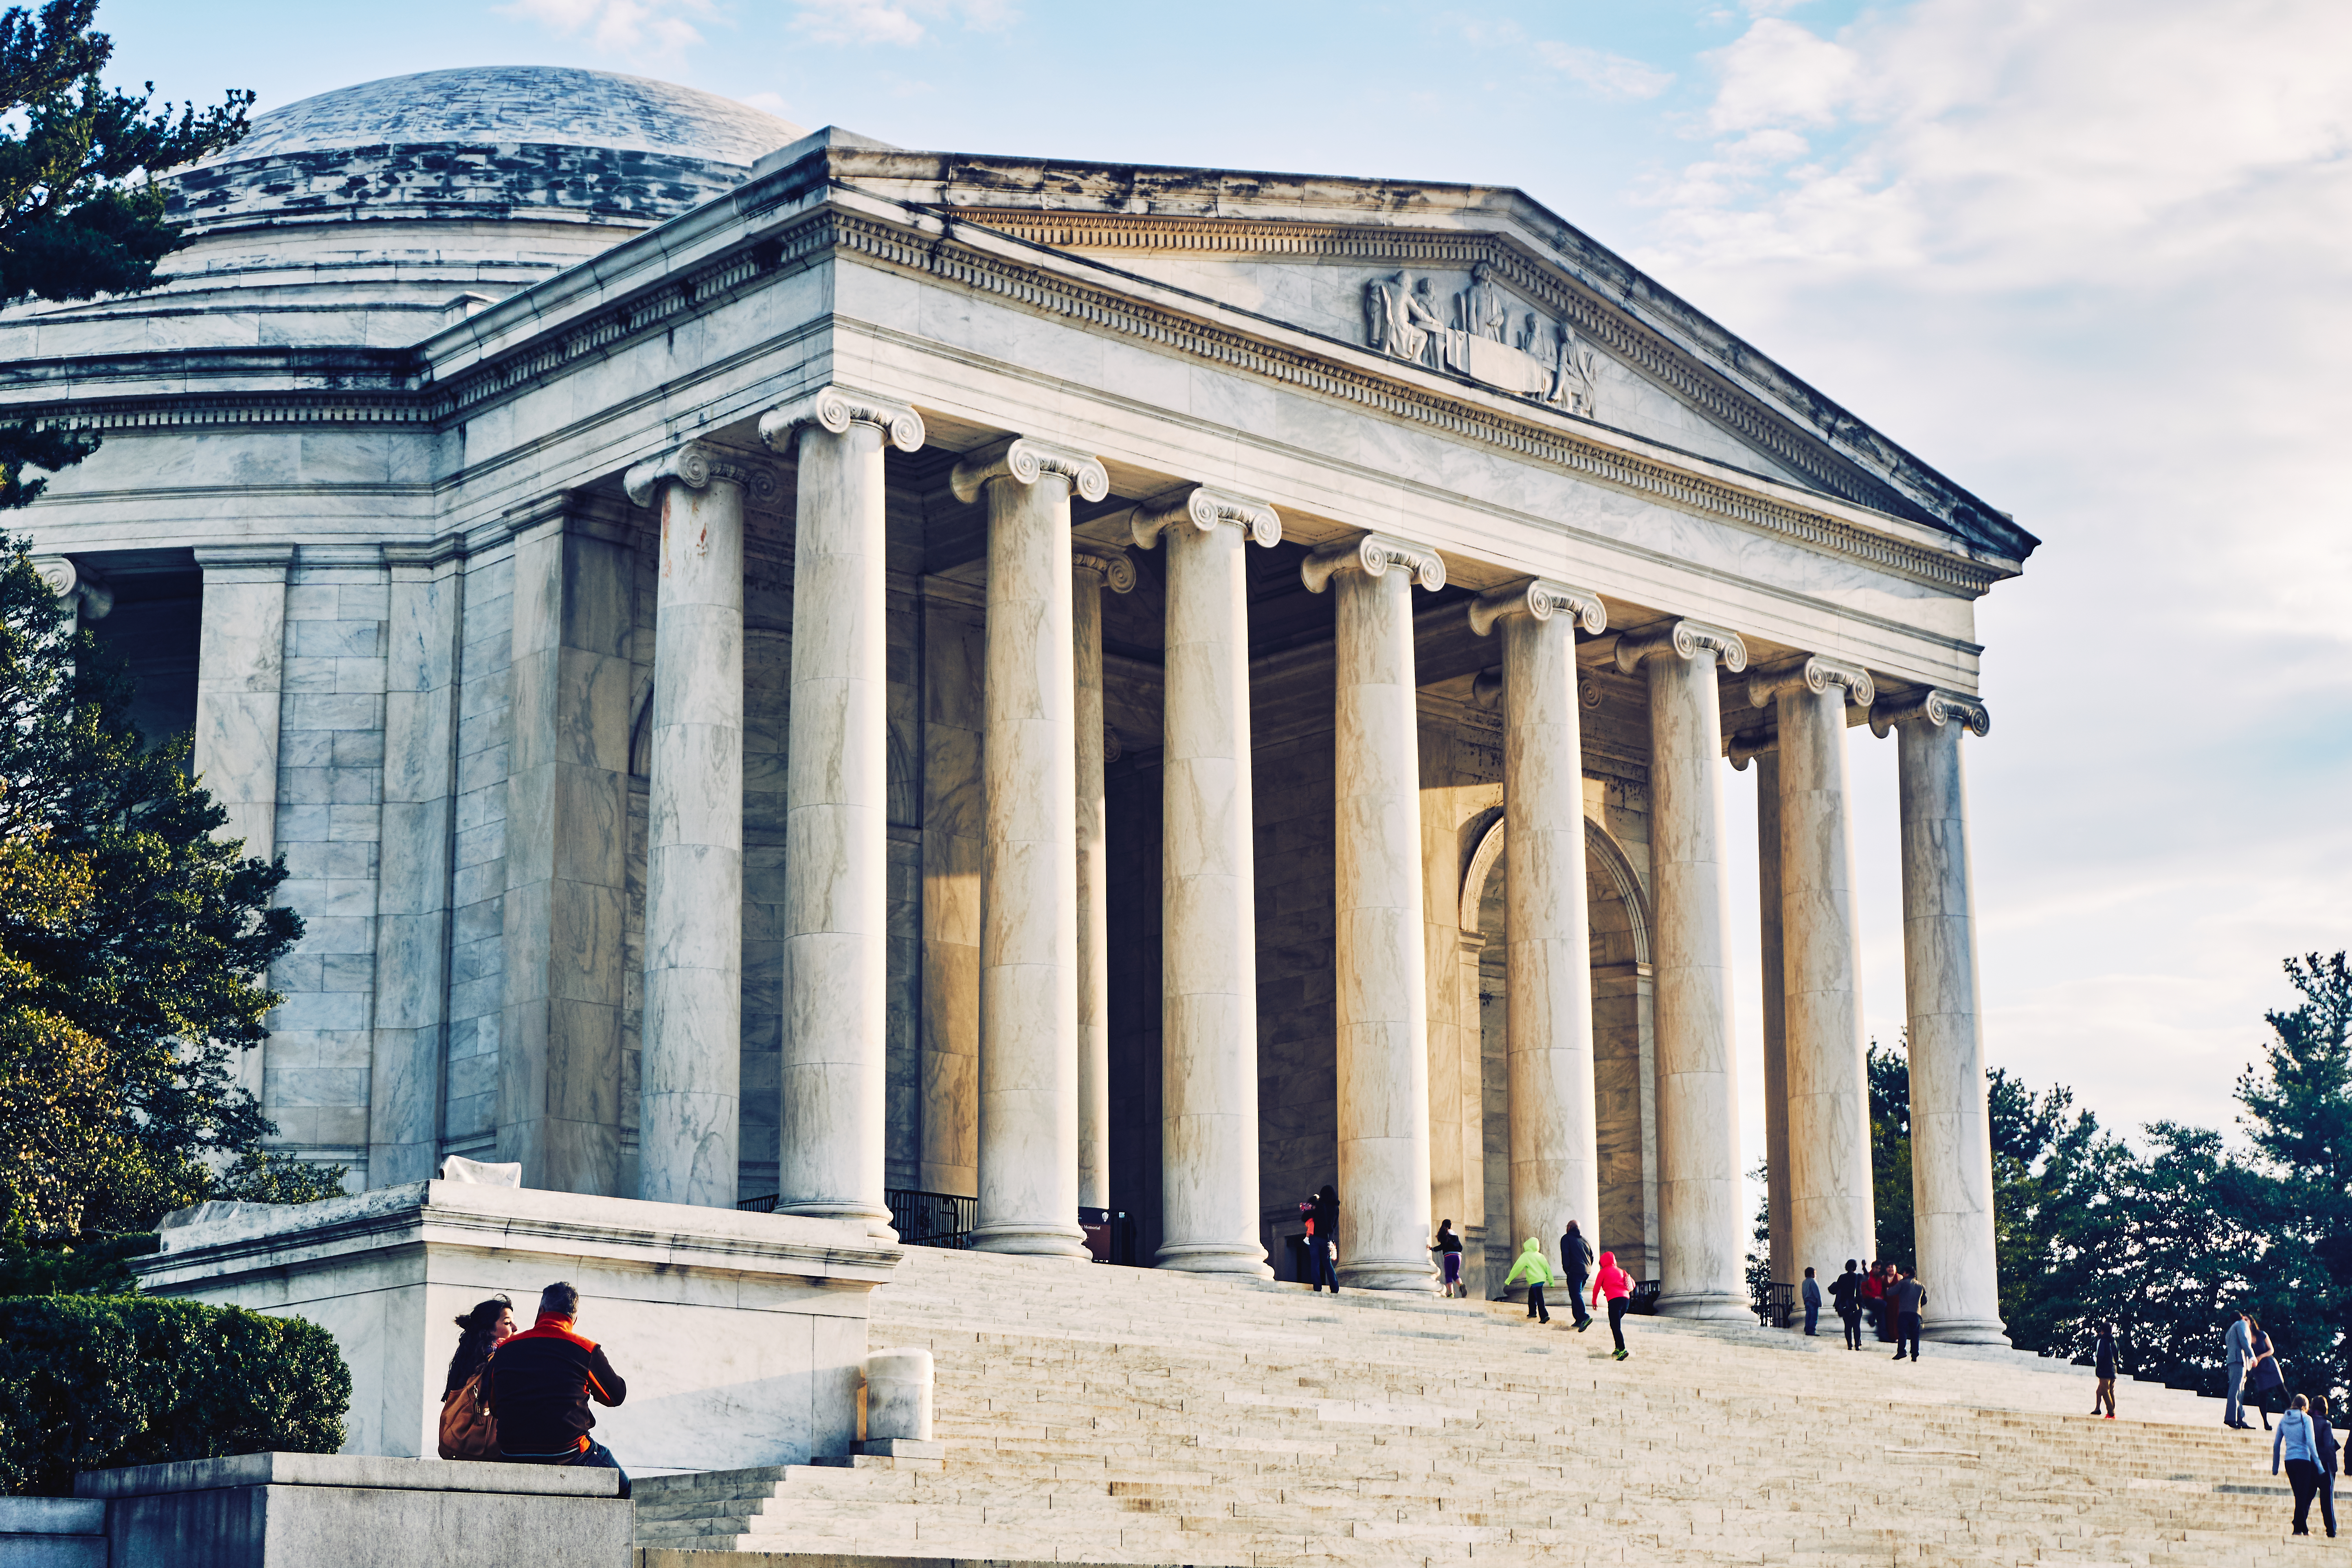
architecture, structure, people, building, city, monument, travel, column, tower, museum, landmark, facade, tourism, outdoors, sculpture, capital, memorial, stairs, daylight, pillars, court, government, law, tourist attraction, administration, neoclassical, jefferson memorial, roman temple, ancient history, ancient roman architecture, ancient greek temple